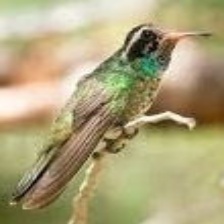
Species: WHITE EARED HUMMINGBIRD
Scientific name: BASILINNA LEUCOTIS
ImageNet parent category: hummingbird